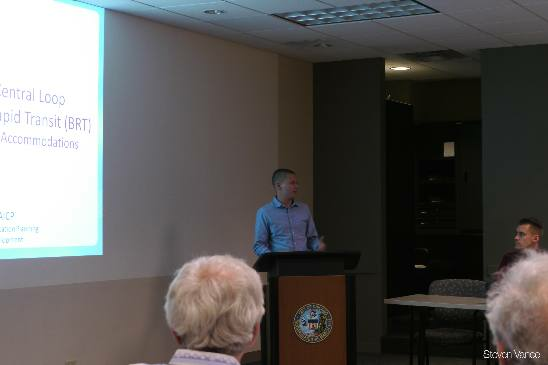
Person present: Yes